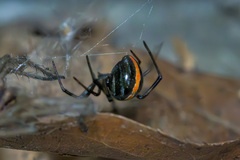
Species: Lactrodectus_hesperus